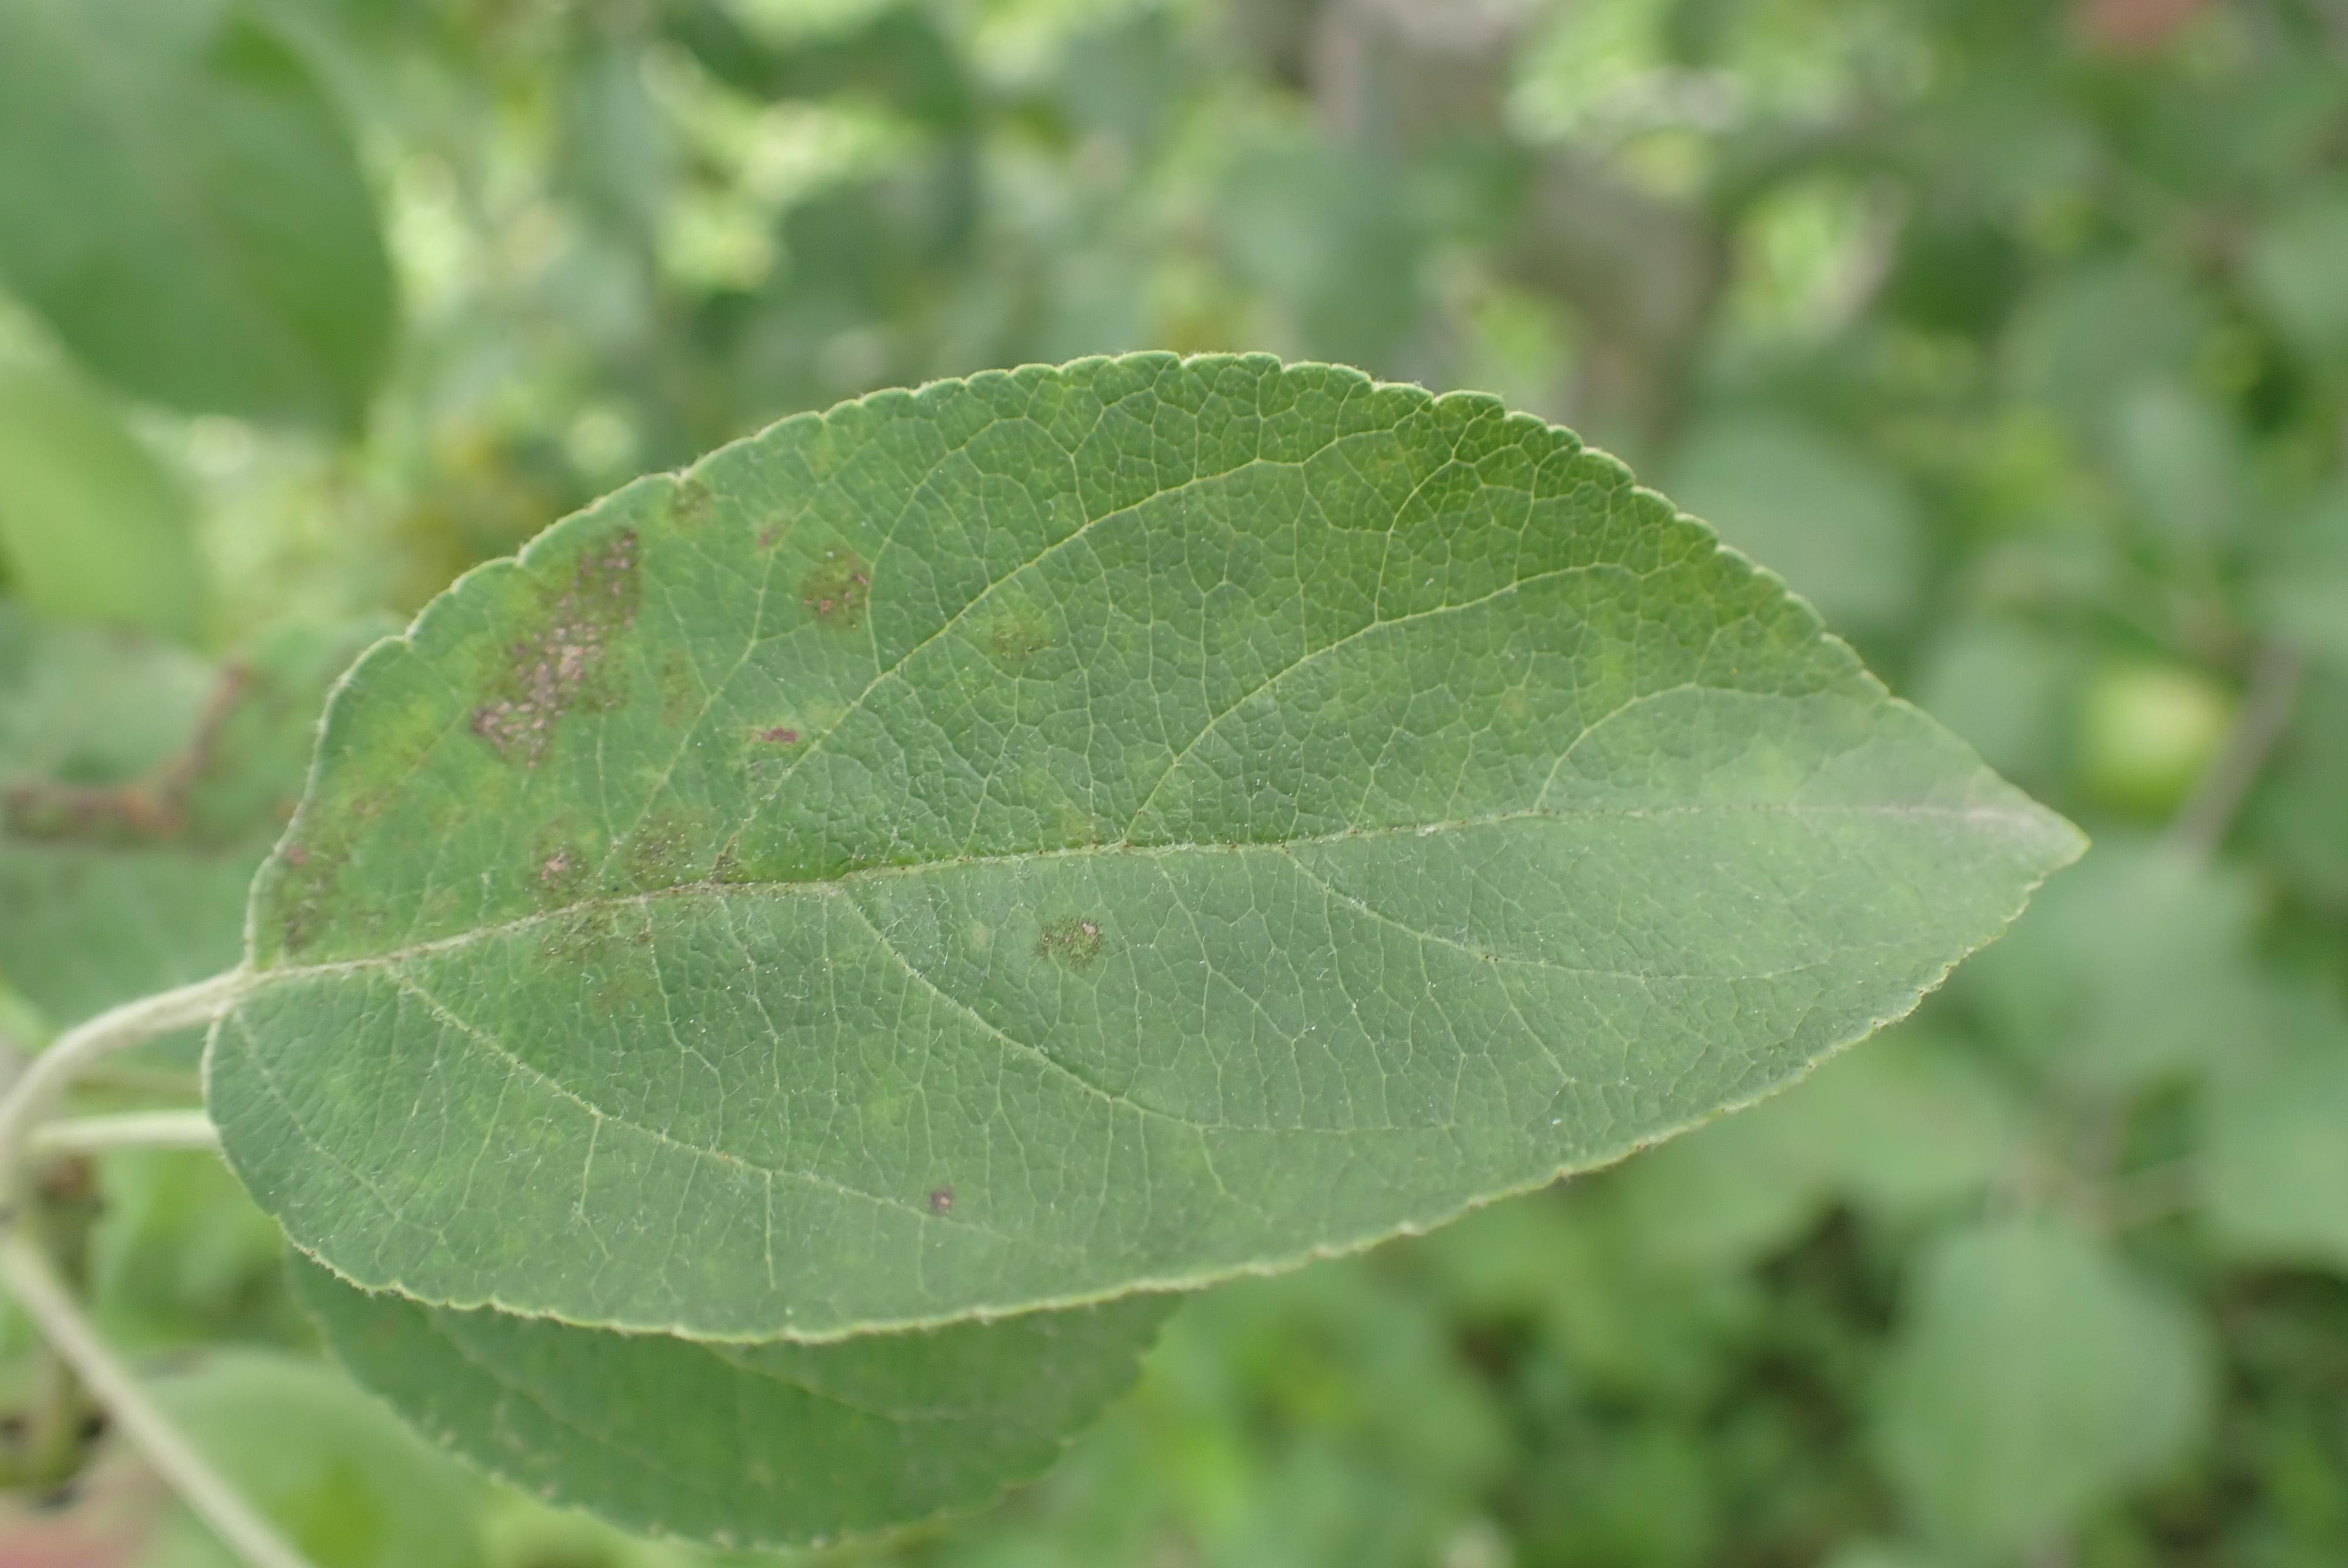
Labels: scab